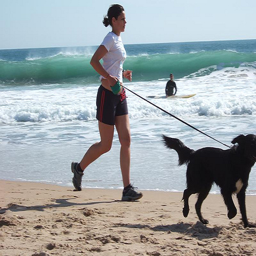
A woman walking her dog on a leash at the beach.
Lady in shorts running with her dog down the beach
A woman and her dog jog on the beach.
A beautiful woman walking a dog on top of a beach.
THERE IS A WOMAN THAT IS WALKING HER DOG ON THE BEACH